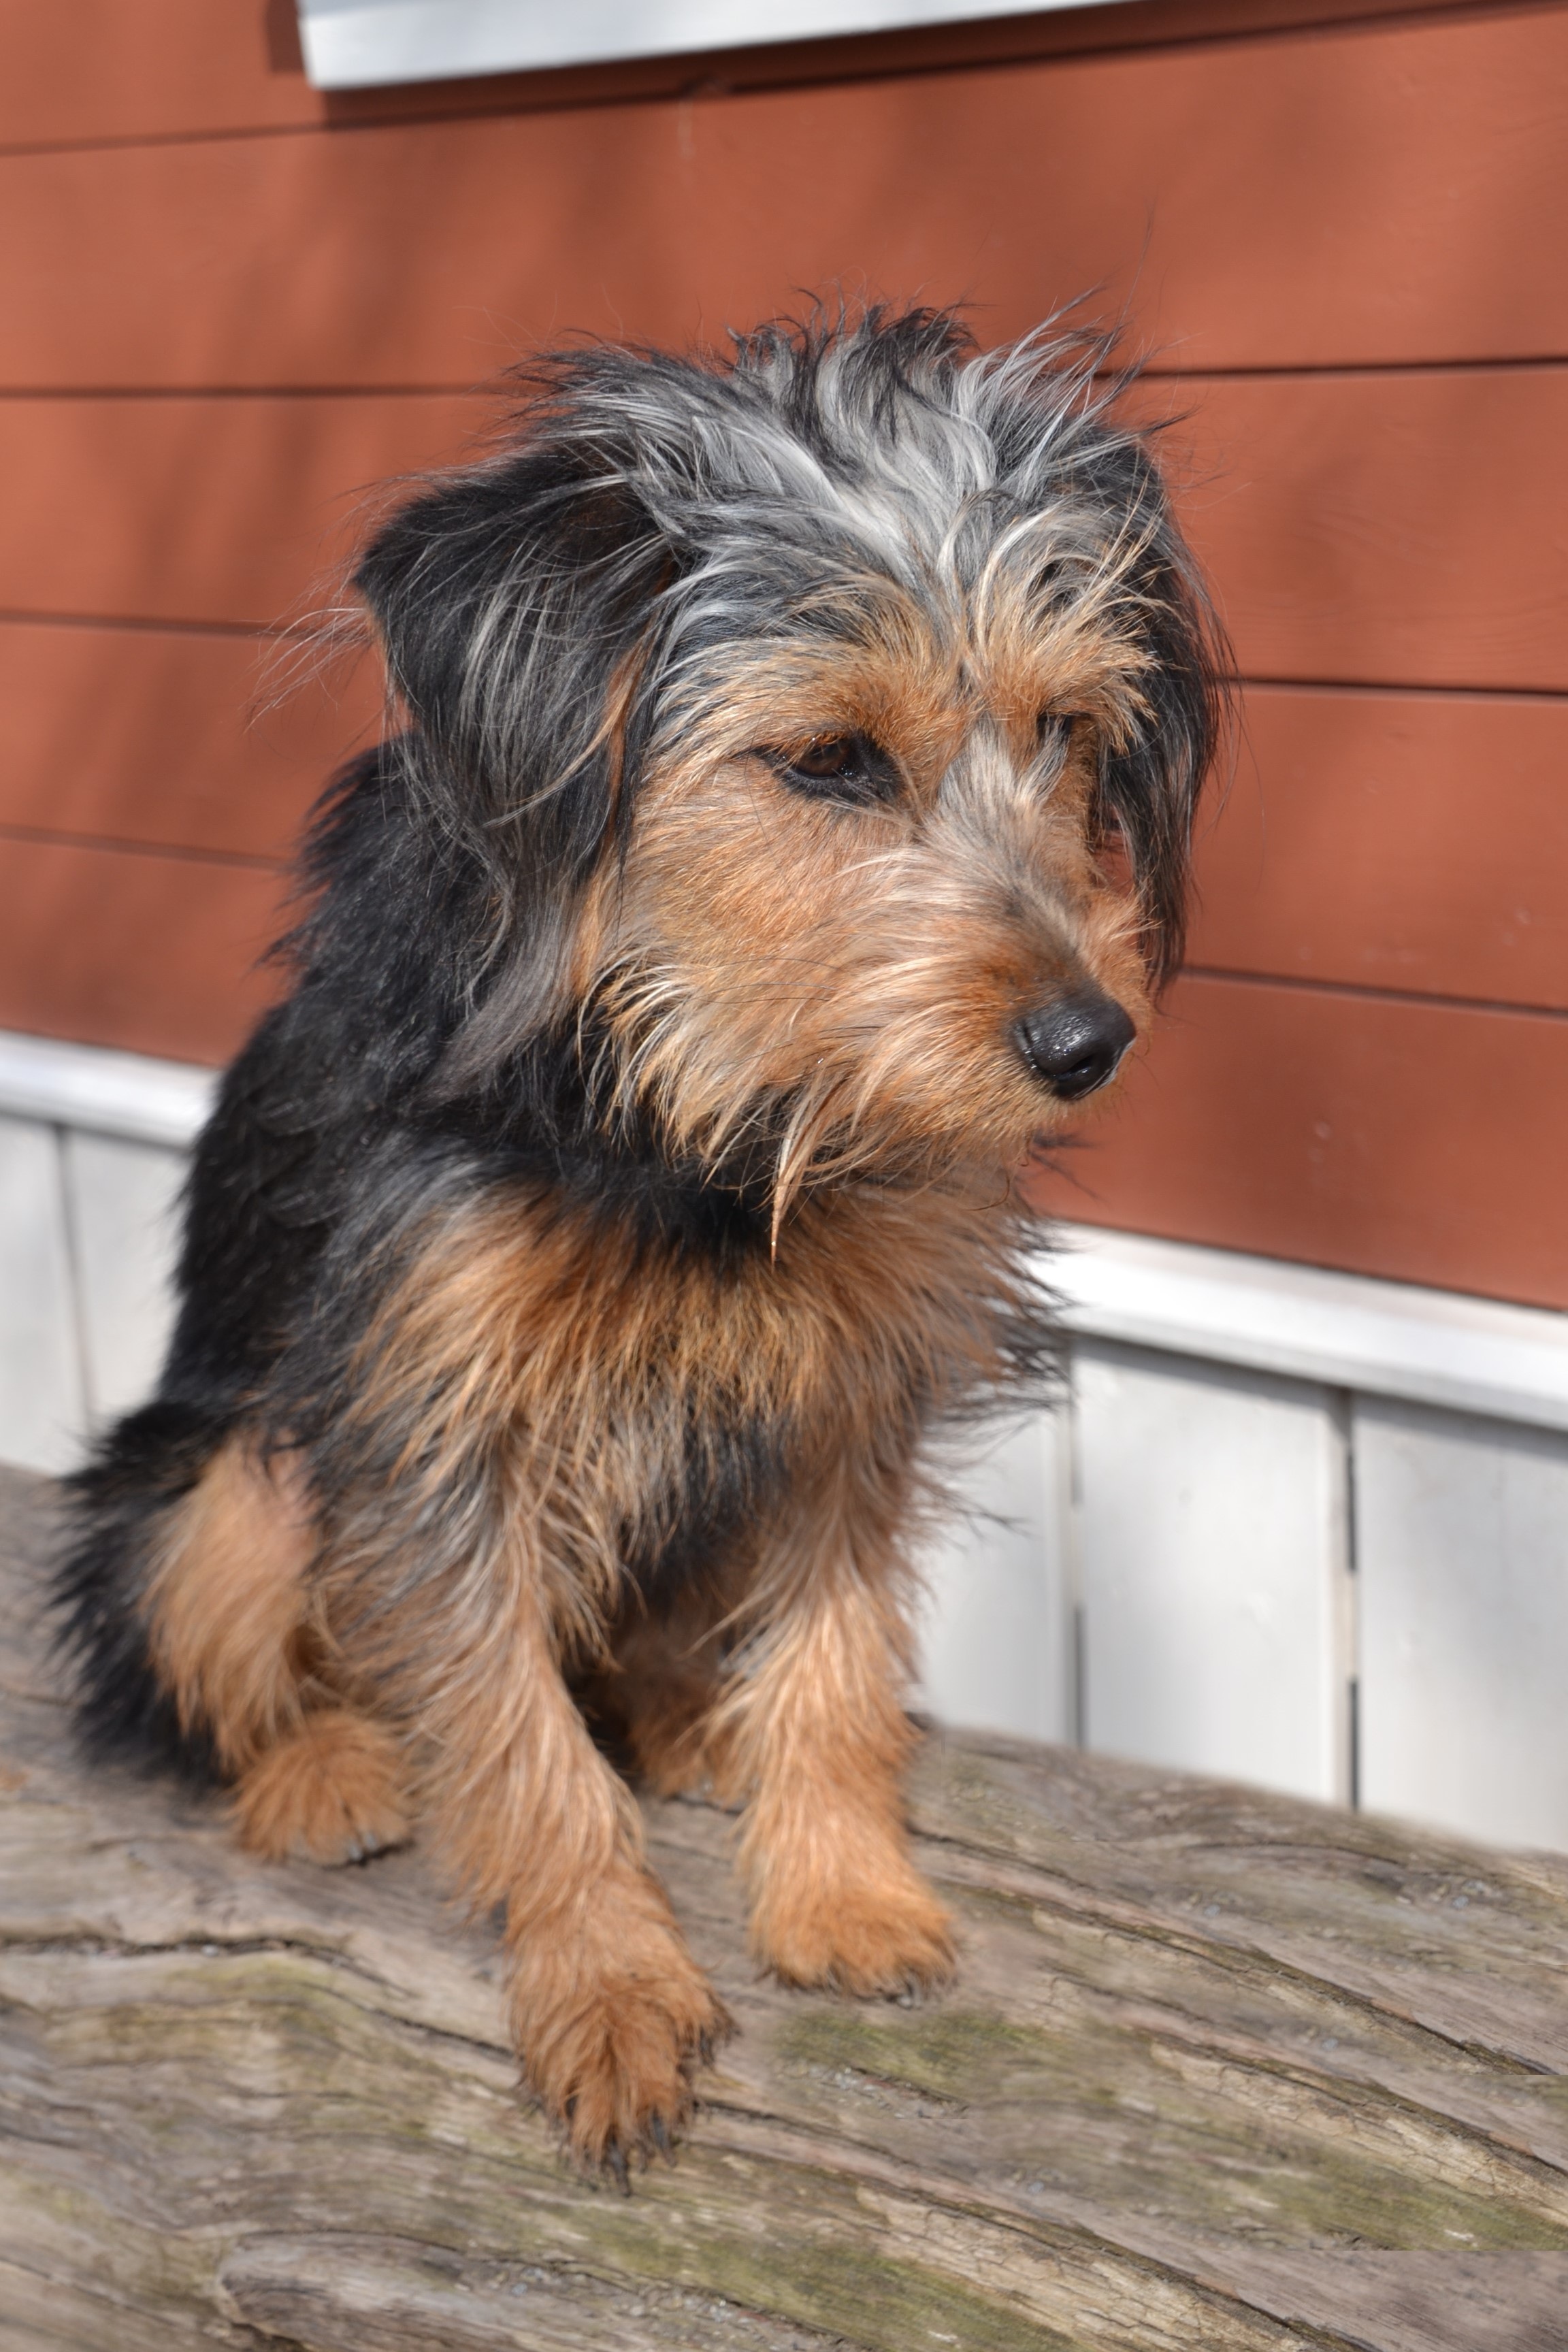
puppy, dog, animal, pet, mammal, hybrid, vertebrate, dog breed, terrier, yorkshire terrier, australian silky terrier, dog like mammal, carnivoran, australian terrier, schnoodle, glen of imaal terrier, dog crossbreeds, morkie, norwich terrier, norfolk terrier, welsh terrier, wiener yorkshire